RS Ophiuchi

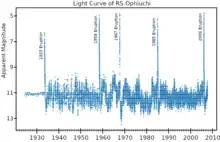
The light curve of RS Ophiuchi, showing five eruptions. Plotted from AAVSO visible-band data.

The 1898 eruption was, in fact, not discovered until several years after it happened. Williamina Fleming discovered a nova-like spectrum in the Henry Draper Memorial photographs and announced it as a potential nova in 1904. This diagnosis was affirmed by Edward Charles Pickering in 1905, after which Annie Jump Cannon determined that RS Ophiuchi had likely reached maximum in 1898.